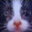
Label: cat